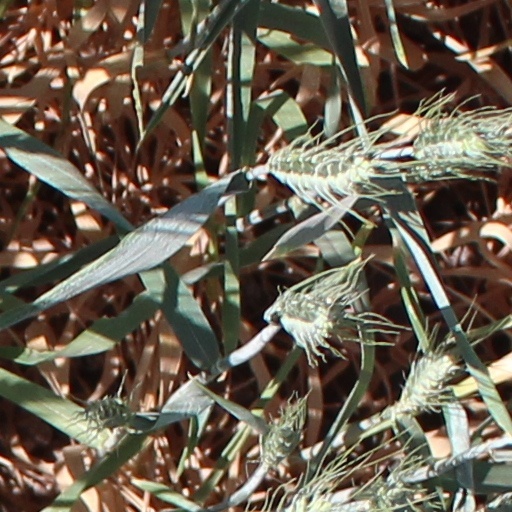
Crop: wheat